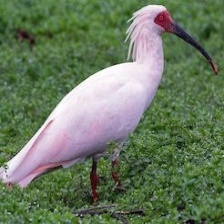
Species: ASIAN CRESTED IBIS
Scientific name: NIPPONIA NIPPON